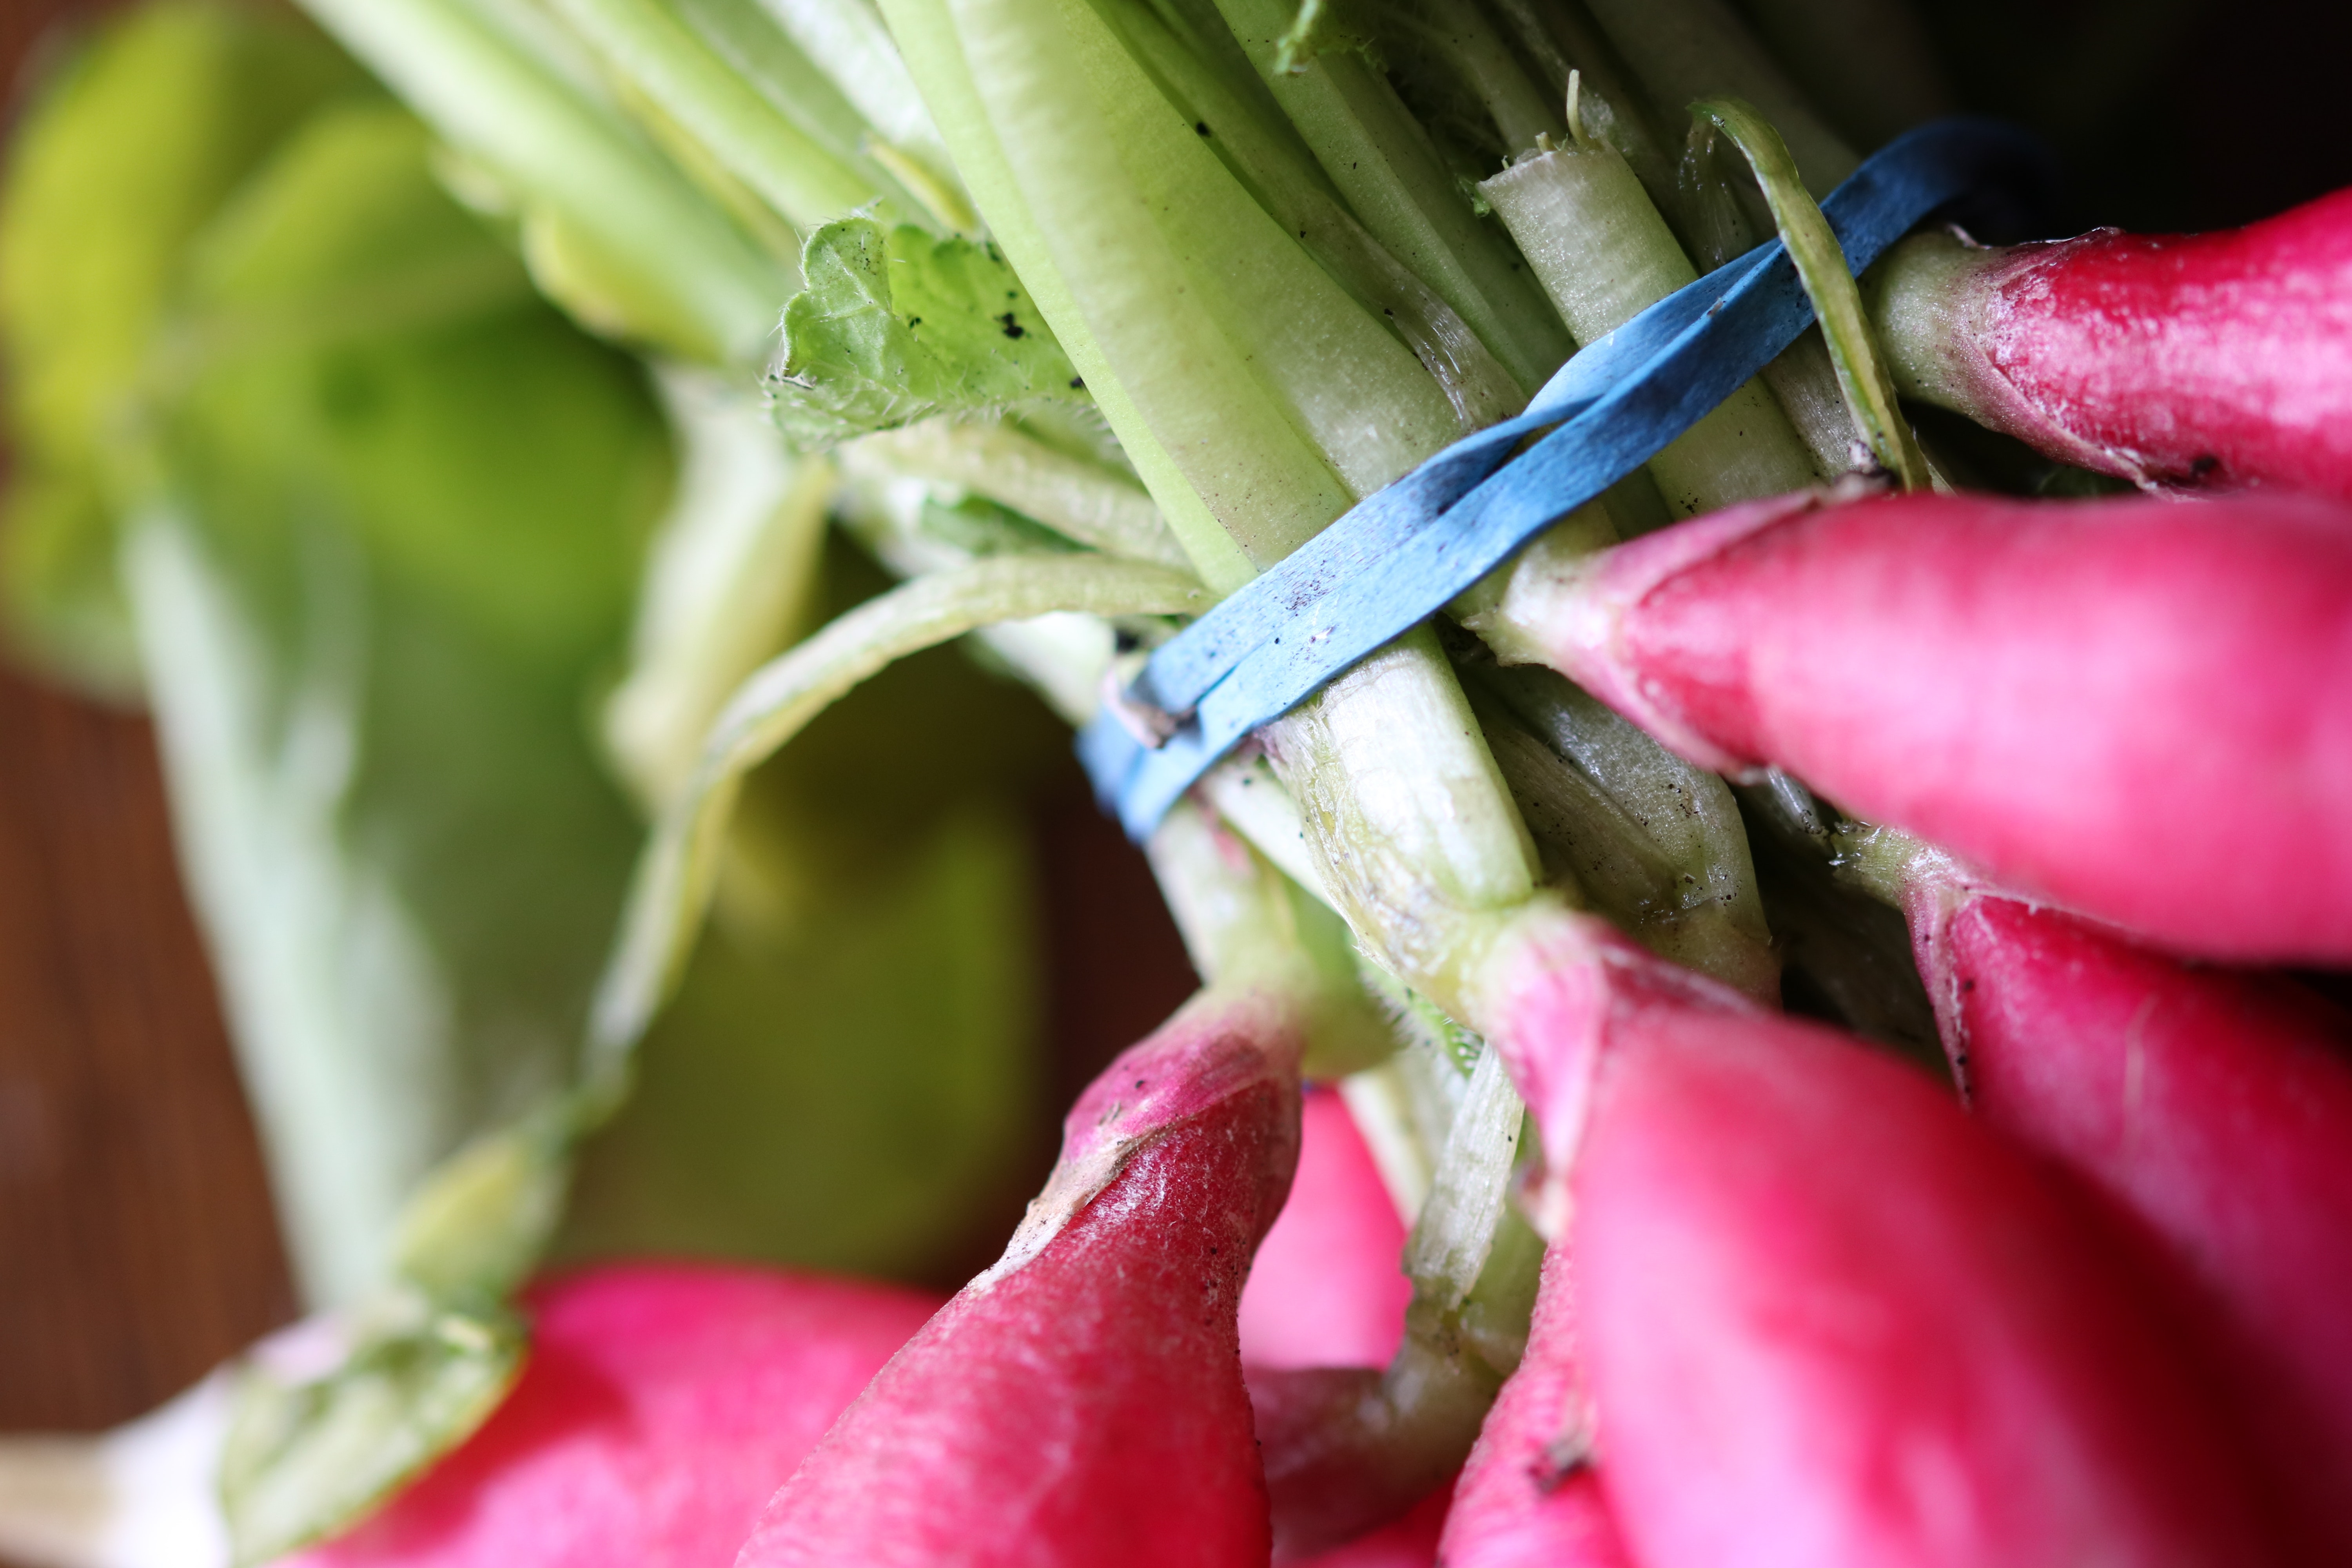
vegetable, local food, food, plant, produce, radish, vegan nutrition, rhubarb, leaf vegetable